Stony Kill Falls

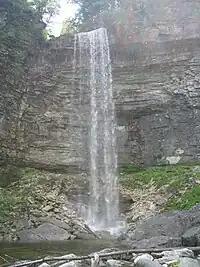
Stony Kill Falls

Stony Kill Falls is 87 feet high and one of the highest in the Minnewaska Preserve. Leaving the base of the falls and returning to the main trail the path ascends the side of the valley slowly gaining elevation. As it nears the top there is a 30-foot cascade near the side of the trail. Linking up with the Stony Kill Carriage Way at 1550 feet, the trail angles due west to the top of Stony Kill Falls. Views are expansive from the top of the falls, looking East, one can view the Stony Creek and Rondout Valleys. On a clear day there are views as far as Sullivan County.